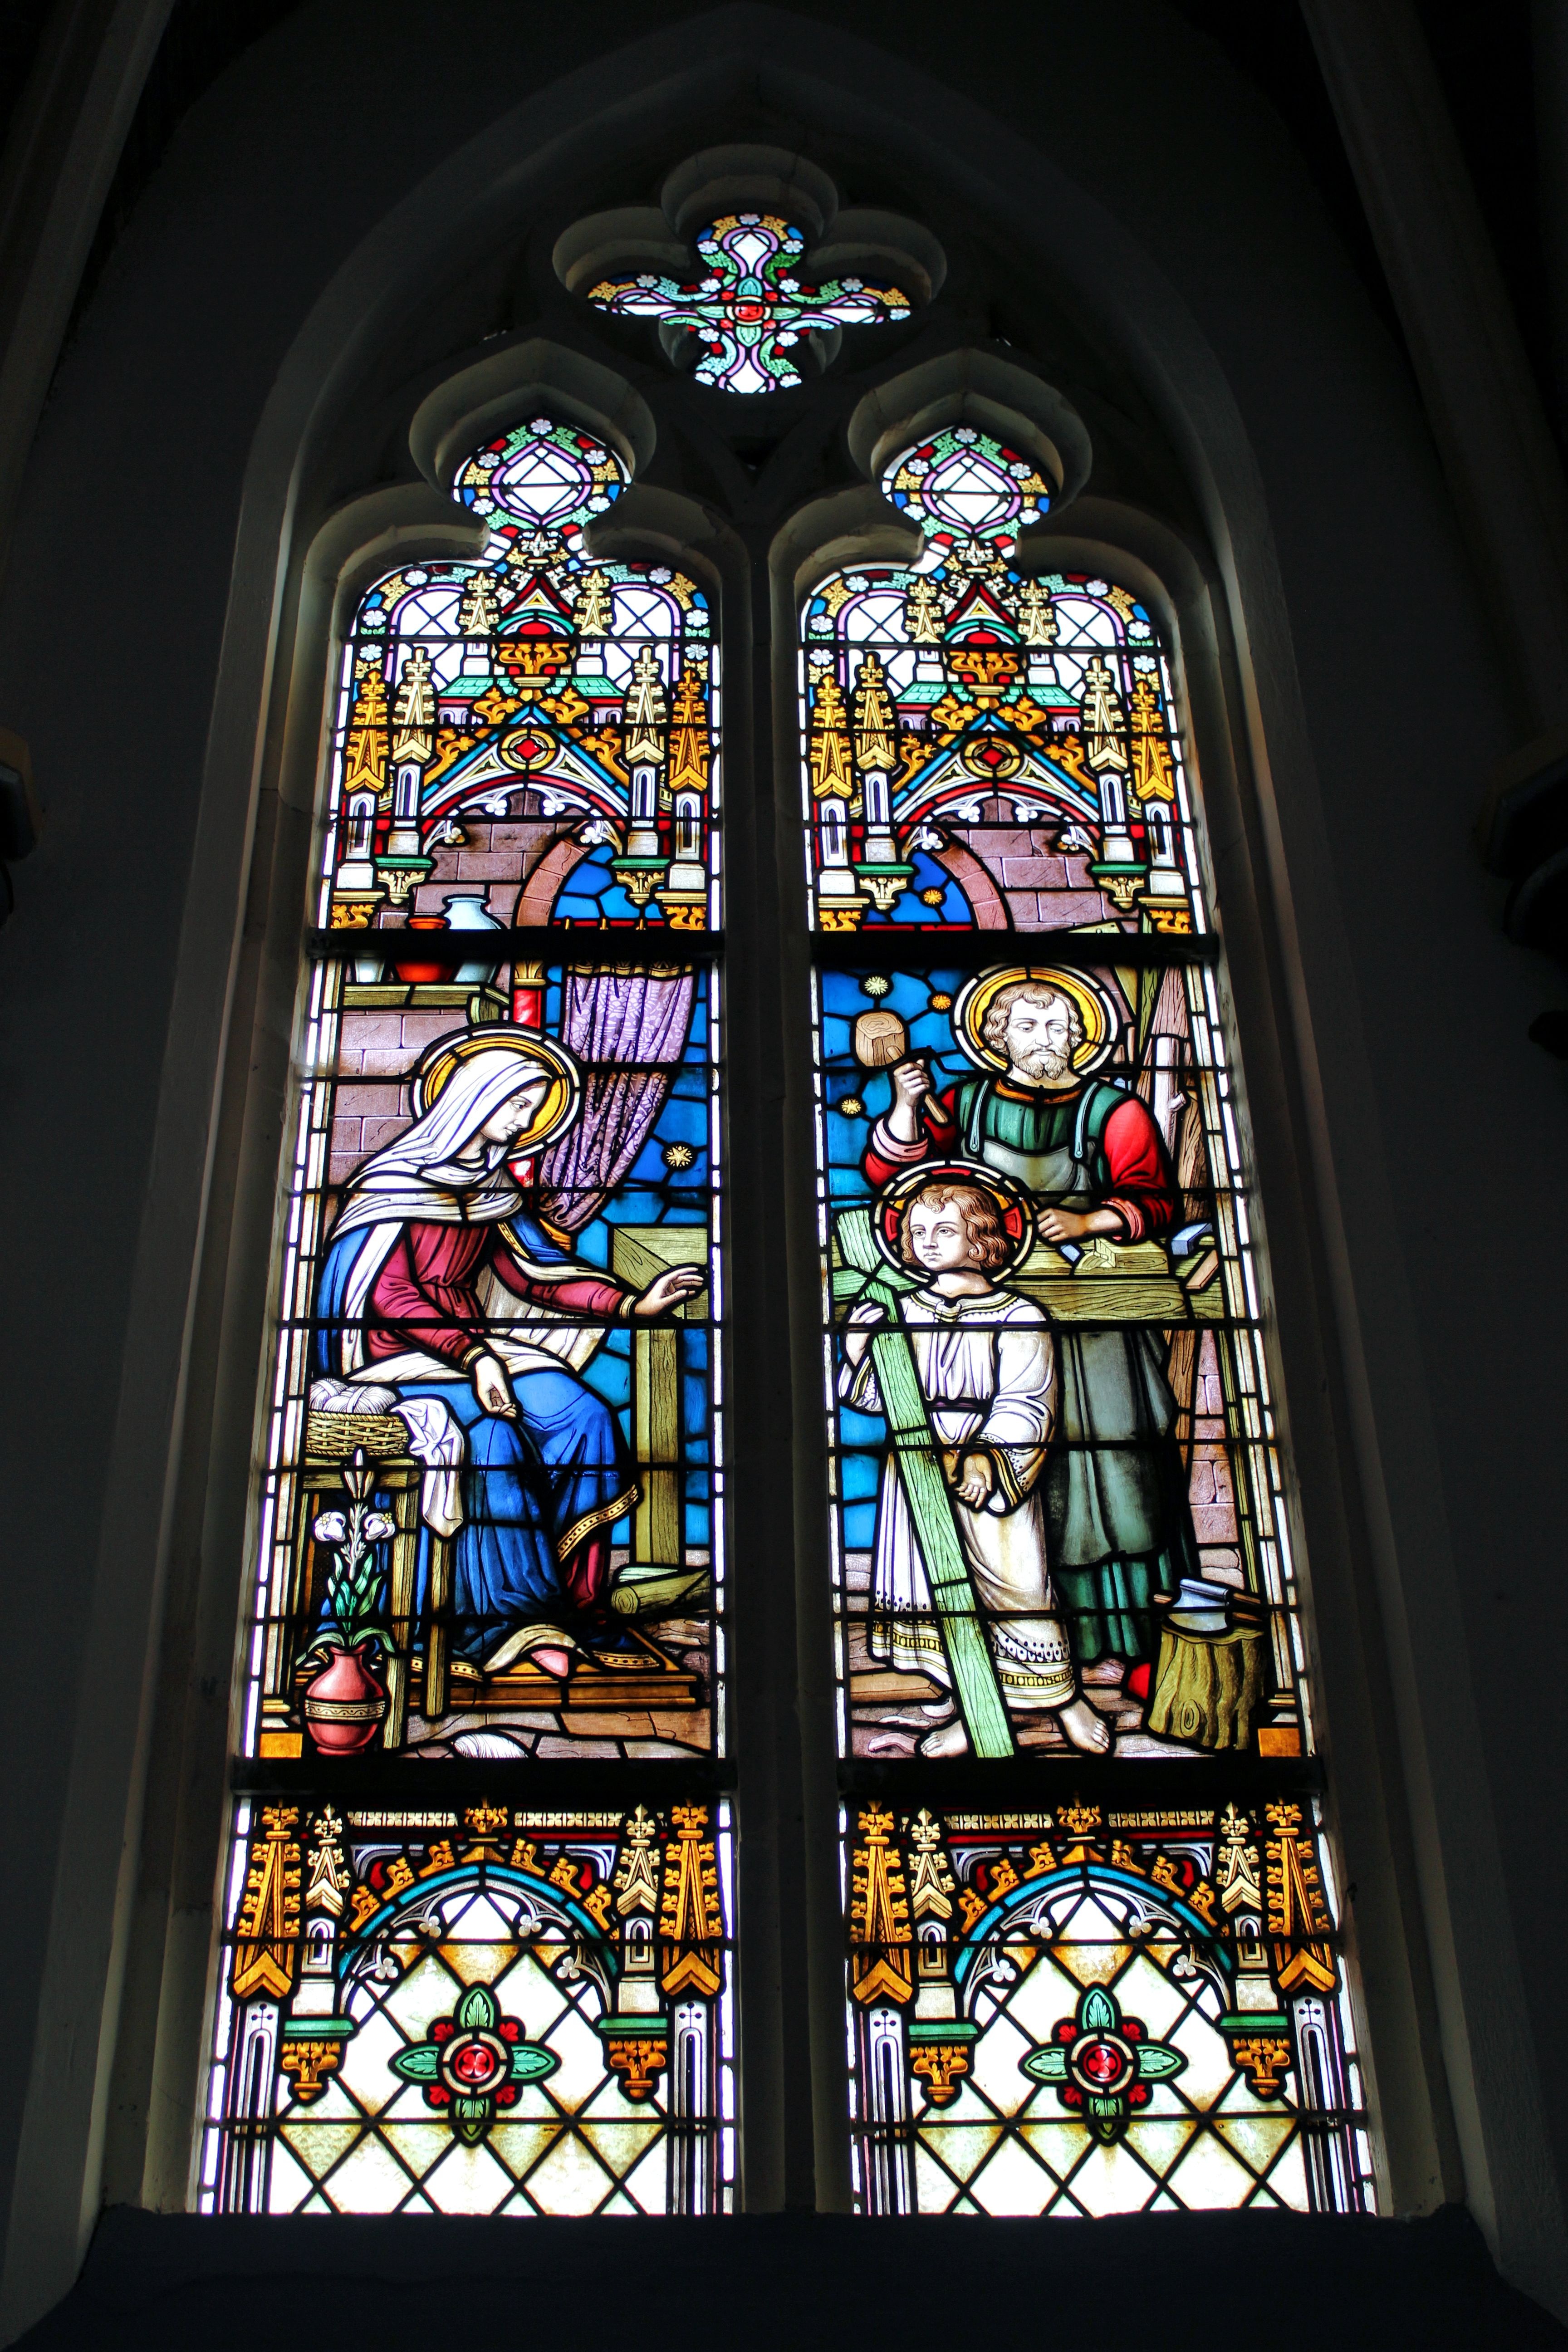
window, glass, religion, church, colorful, material, stained glass, symmetry, stained glass window, daylighting